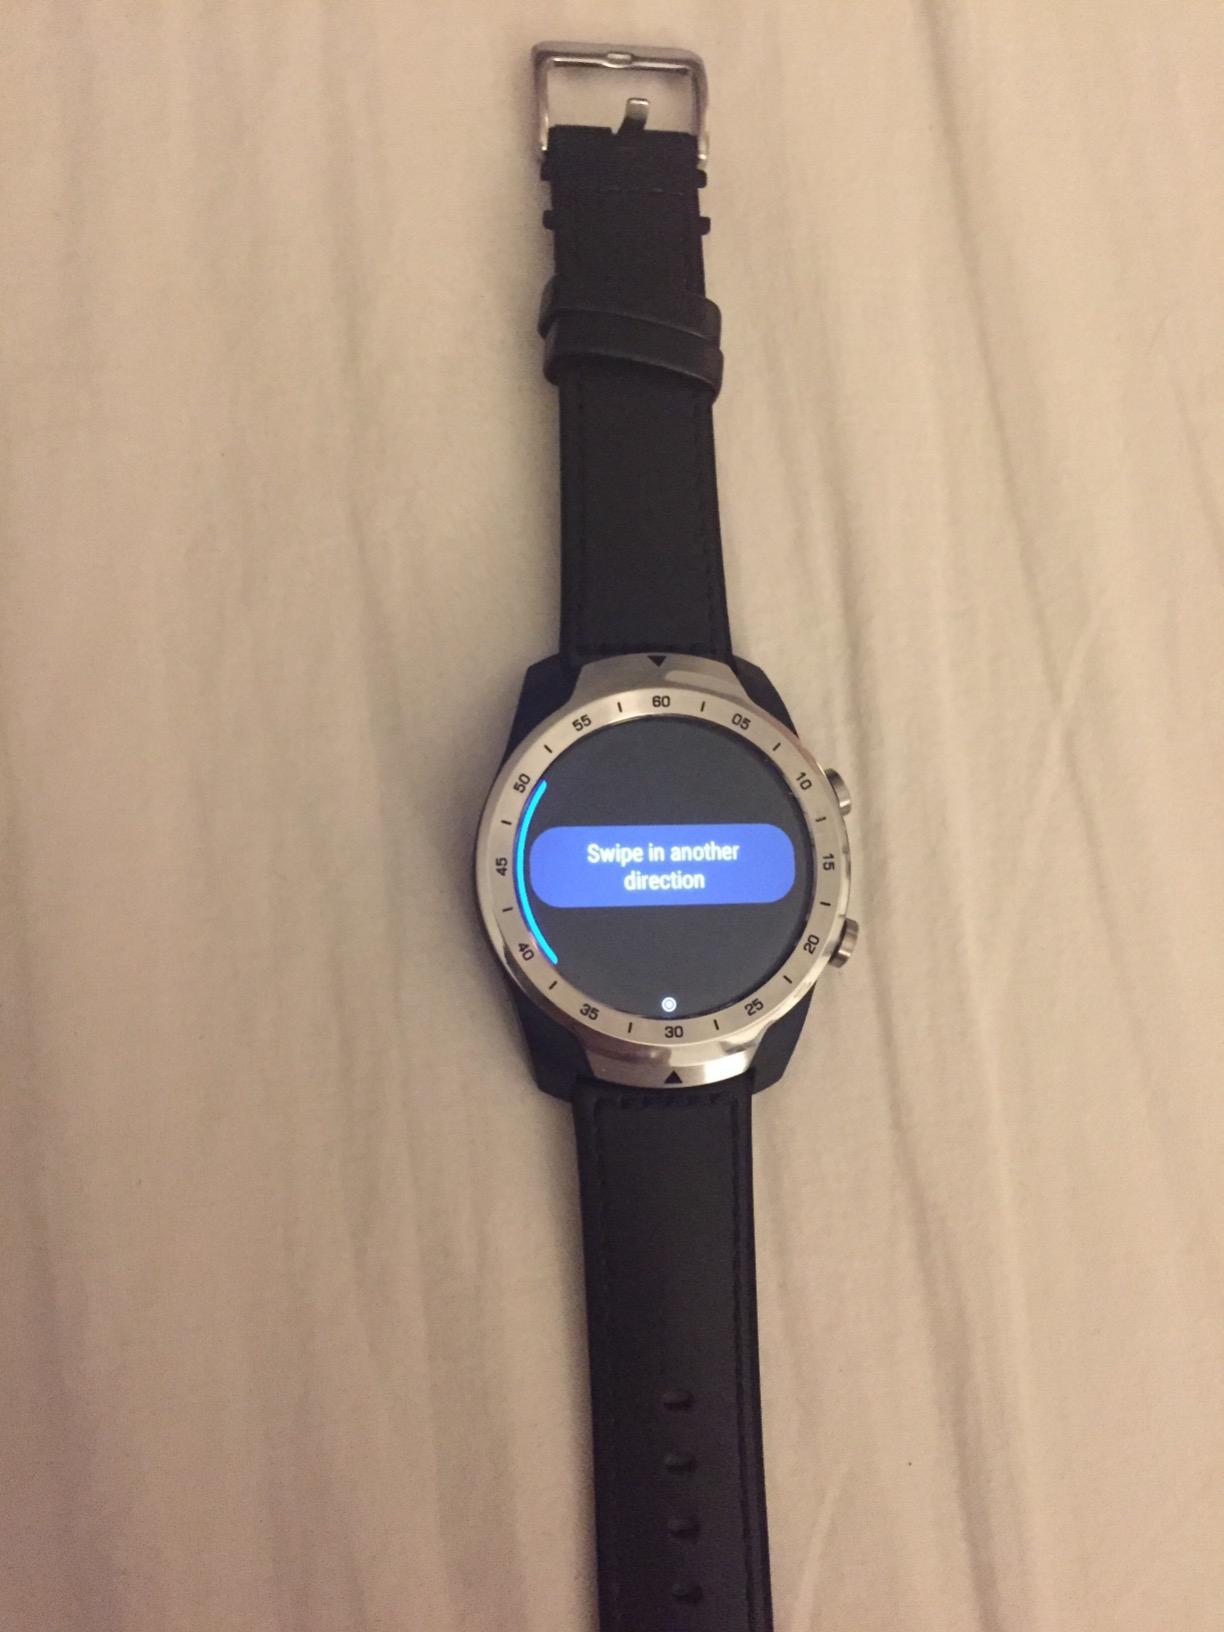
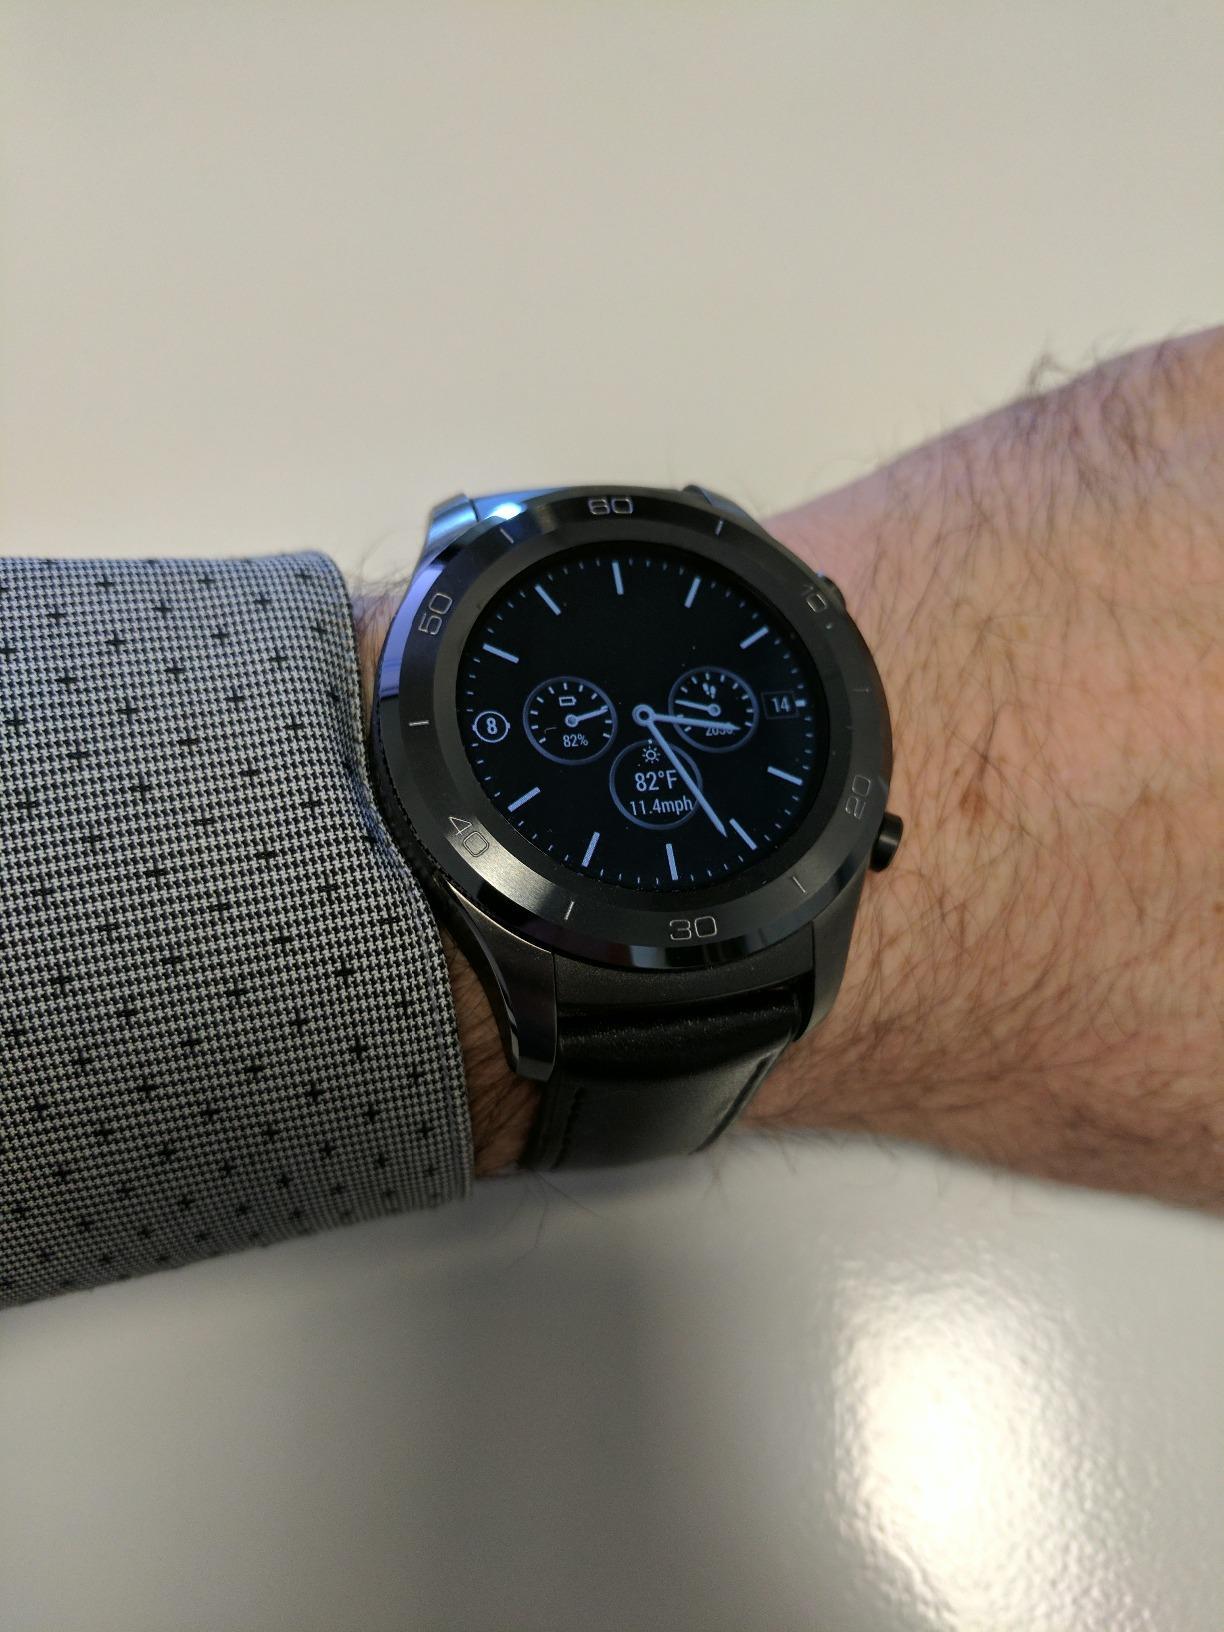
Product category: smartwatch
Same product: no